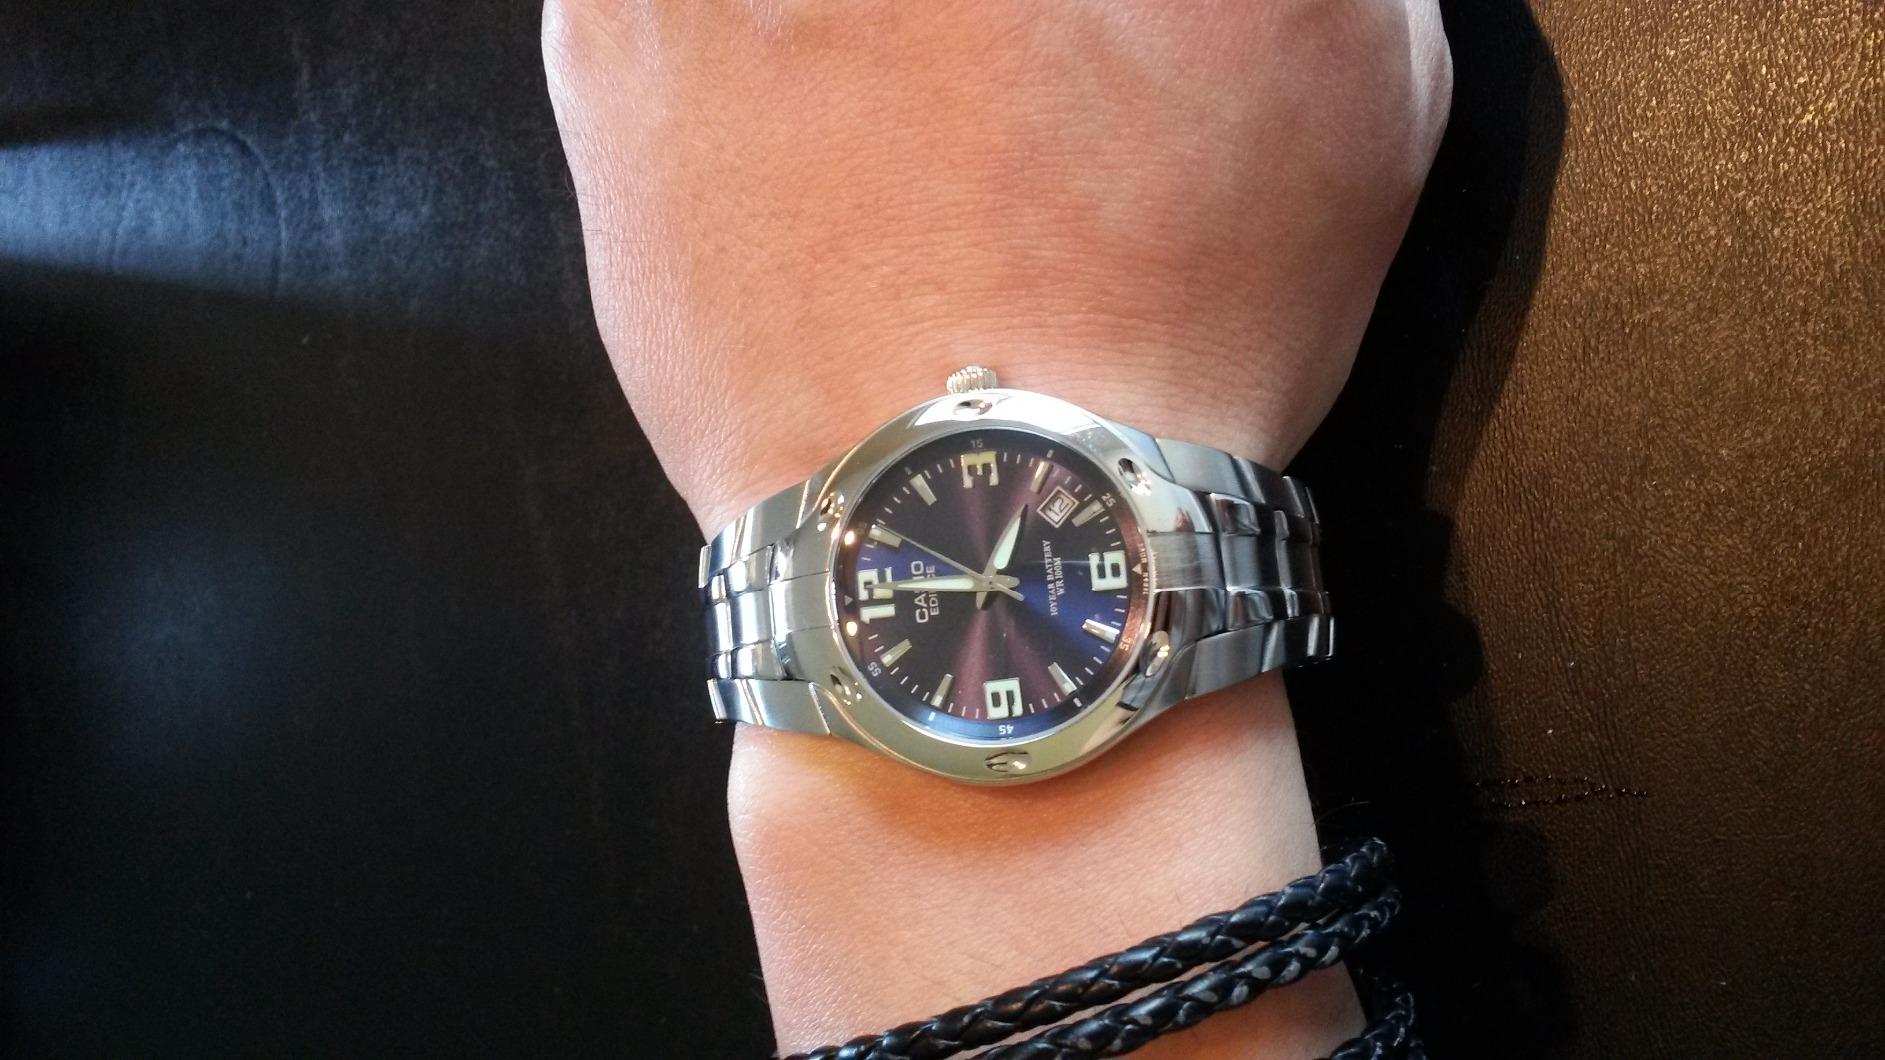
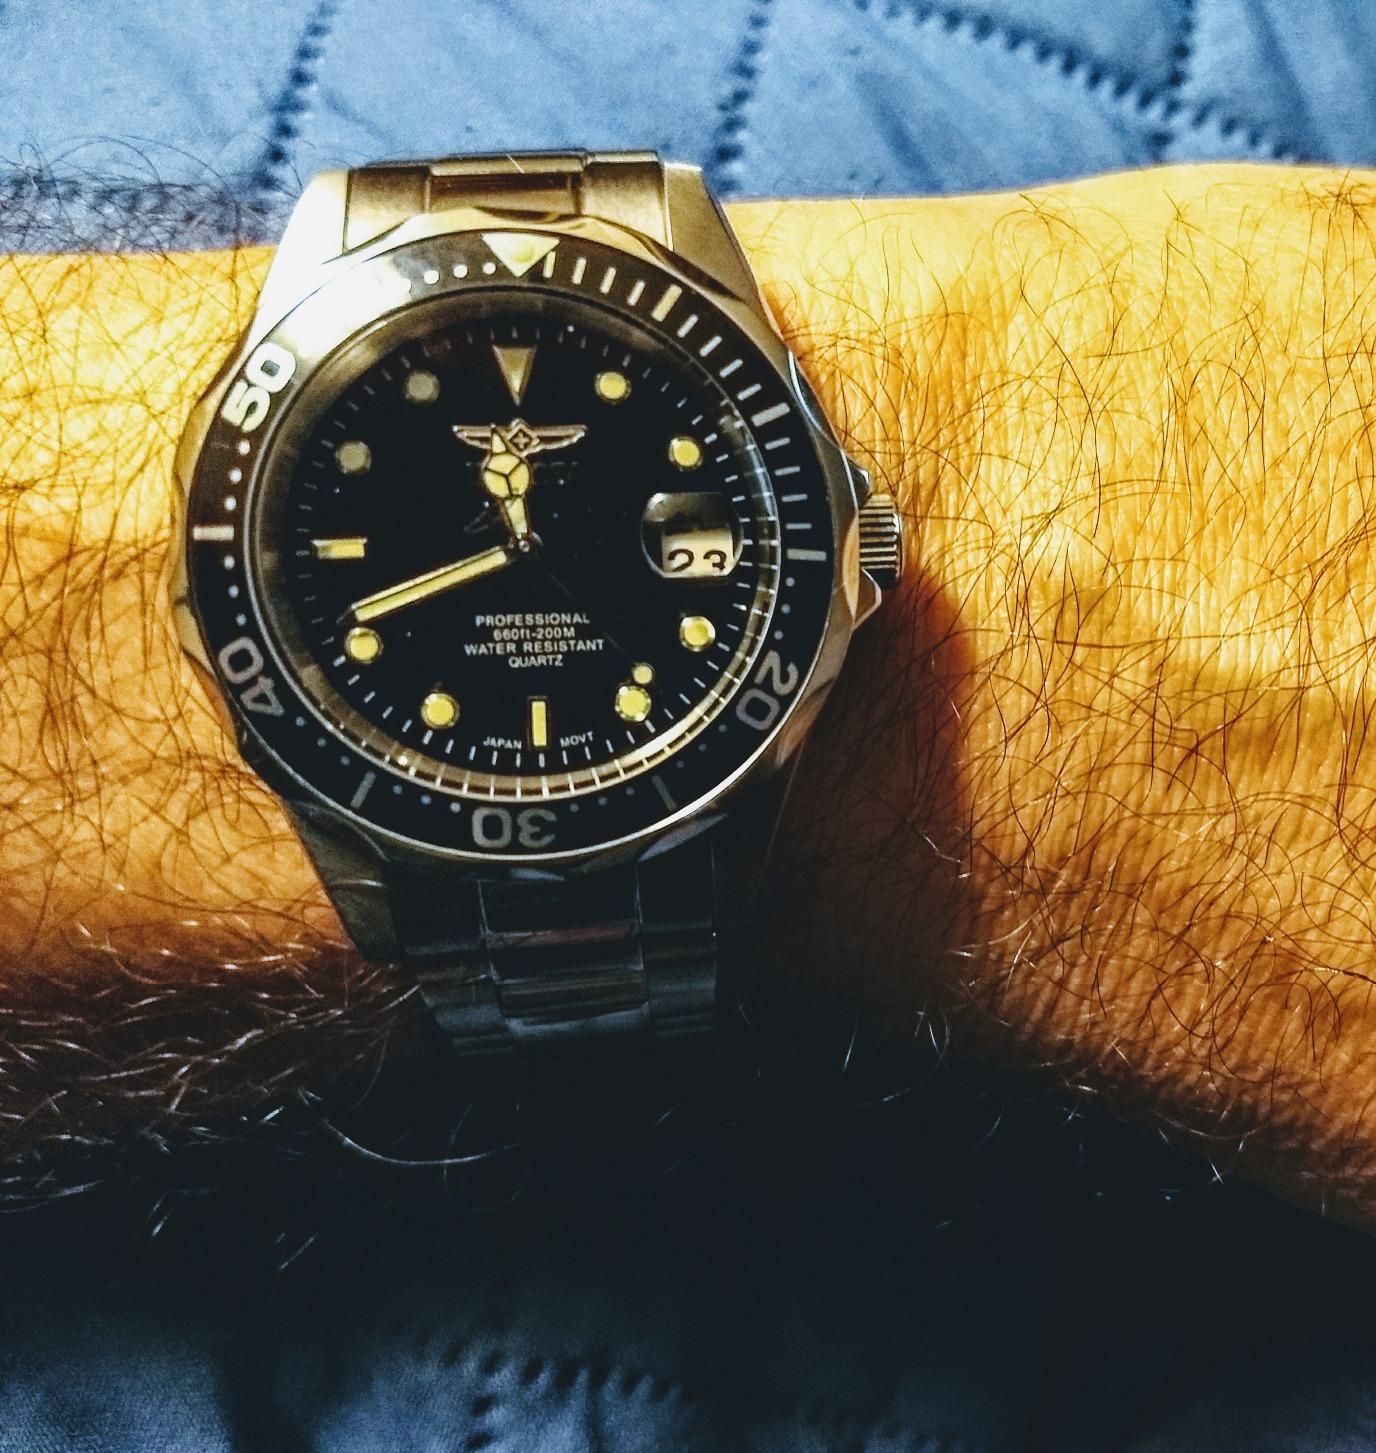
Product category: accessories_watch
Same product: no